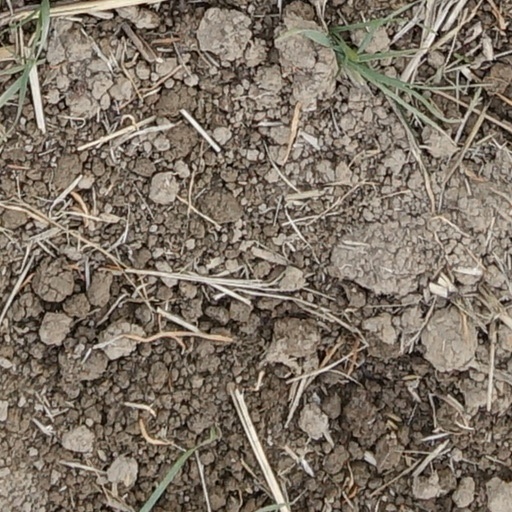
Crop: wheat